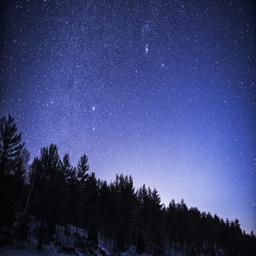
eyes on the skies -- january